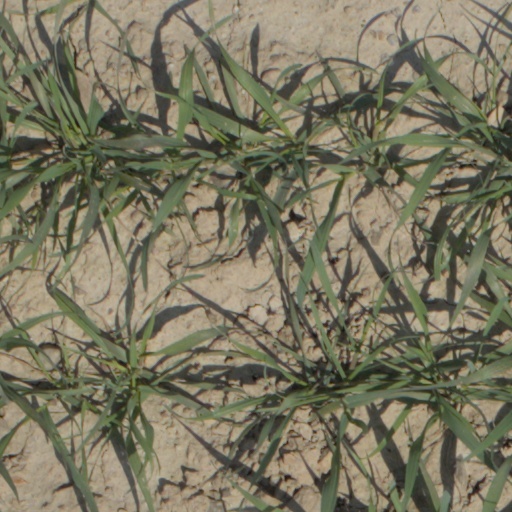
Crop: wheat